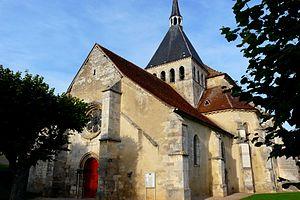
Église Notre-Dame de Dannemoine (Classé) This building is indexed in the Base Mérimée, a database of architectural heritage maintained by the French Ministry of Culture,
Cet article recense une partie des monuments historiques de l'Yonne, en France.
Dannemoine est une commune française située sur le territoire de la Communauté de communes Le Tonnerrois en Bourgogne dans le département de l'Yonne en région Bourgogne-Franche-Comté.
L'église de Dannemoine est une église située à Dannemoine, en France.